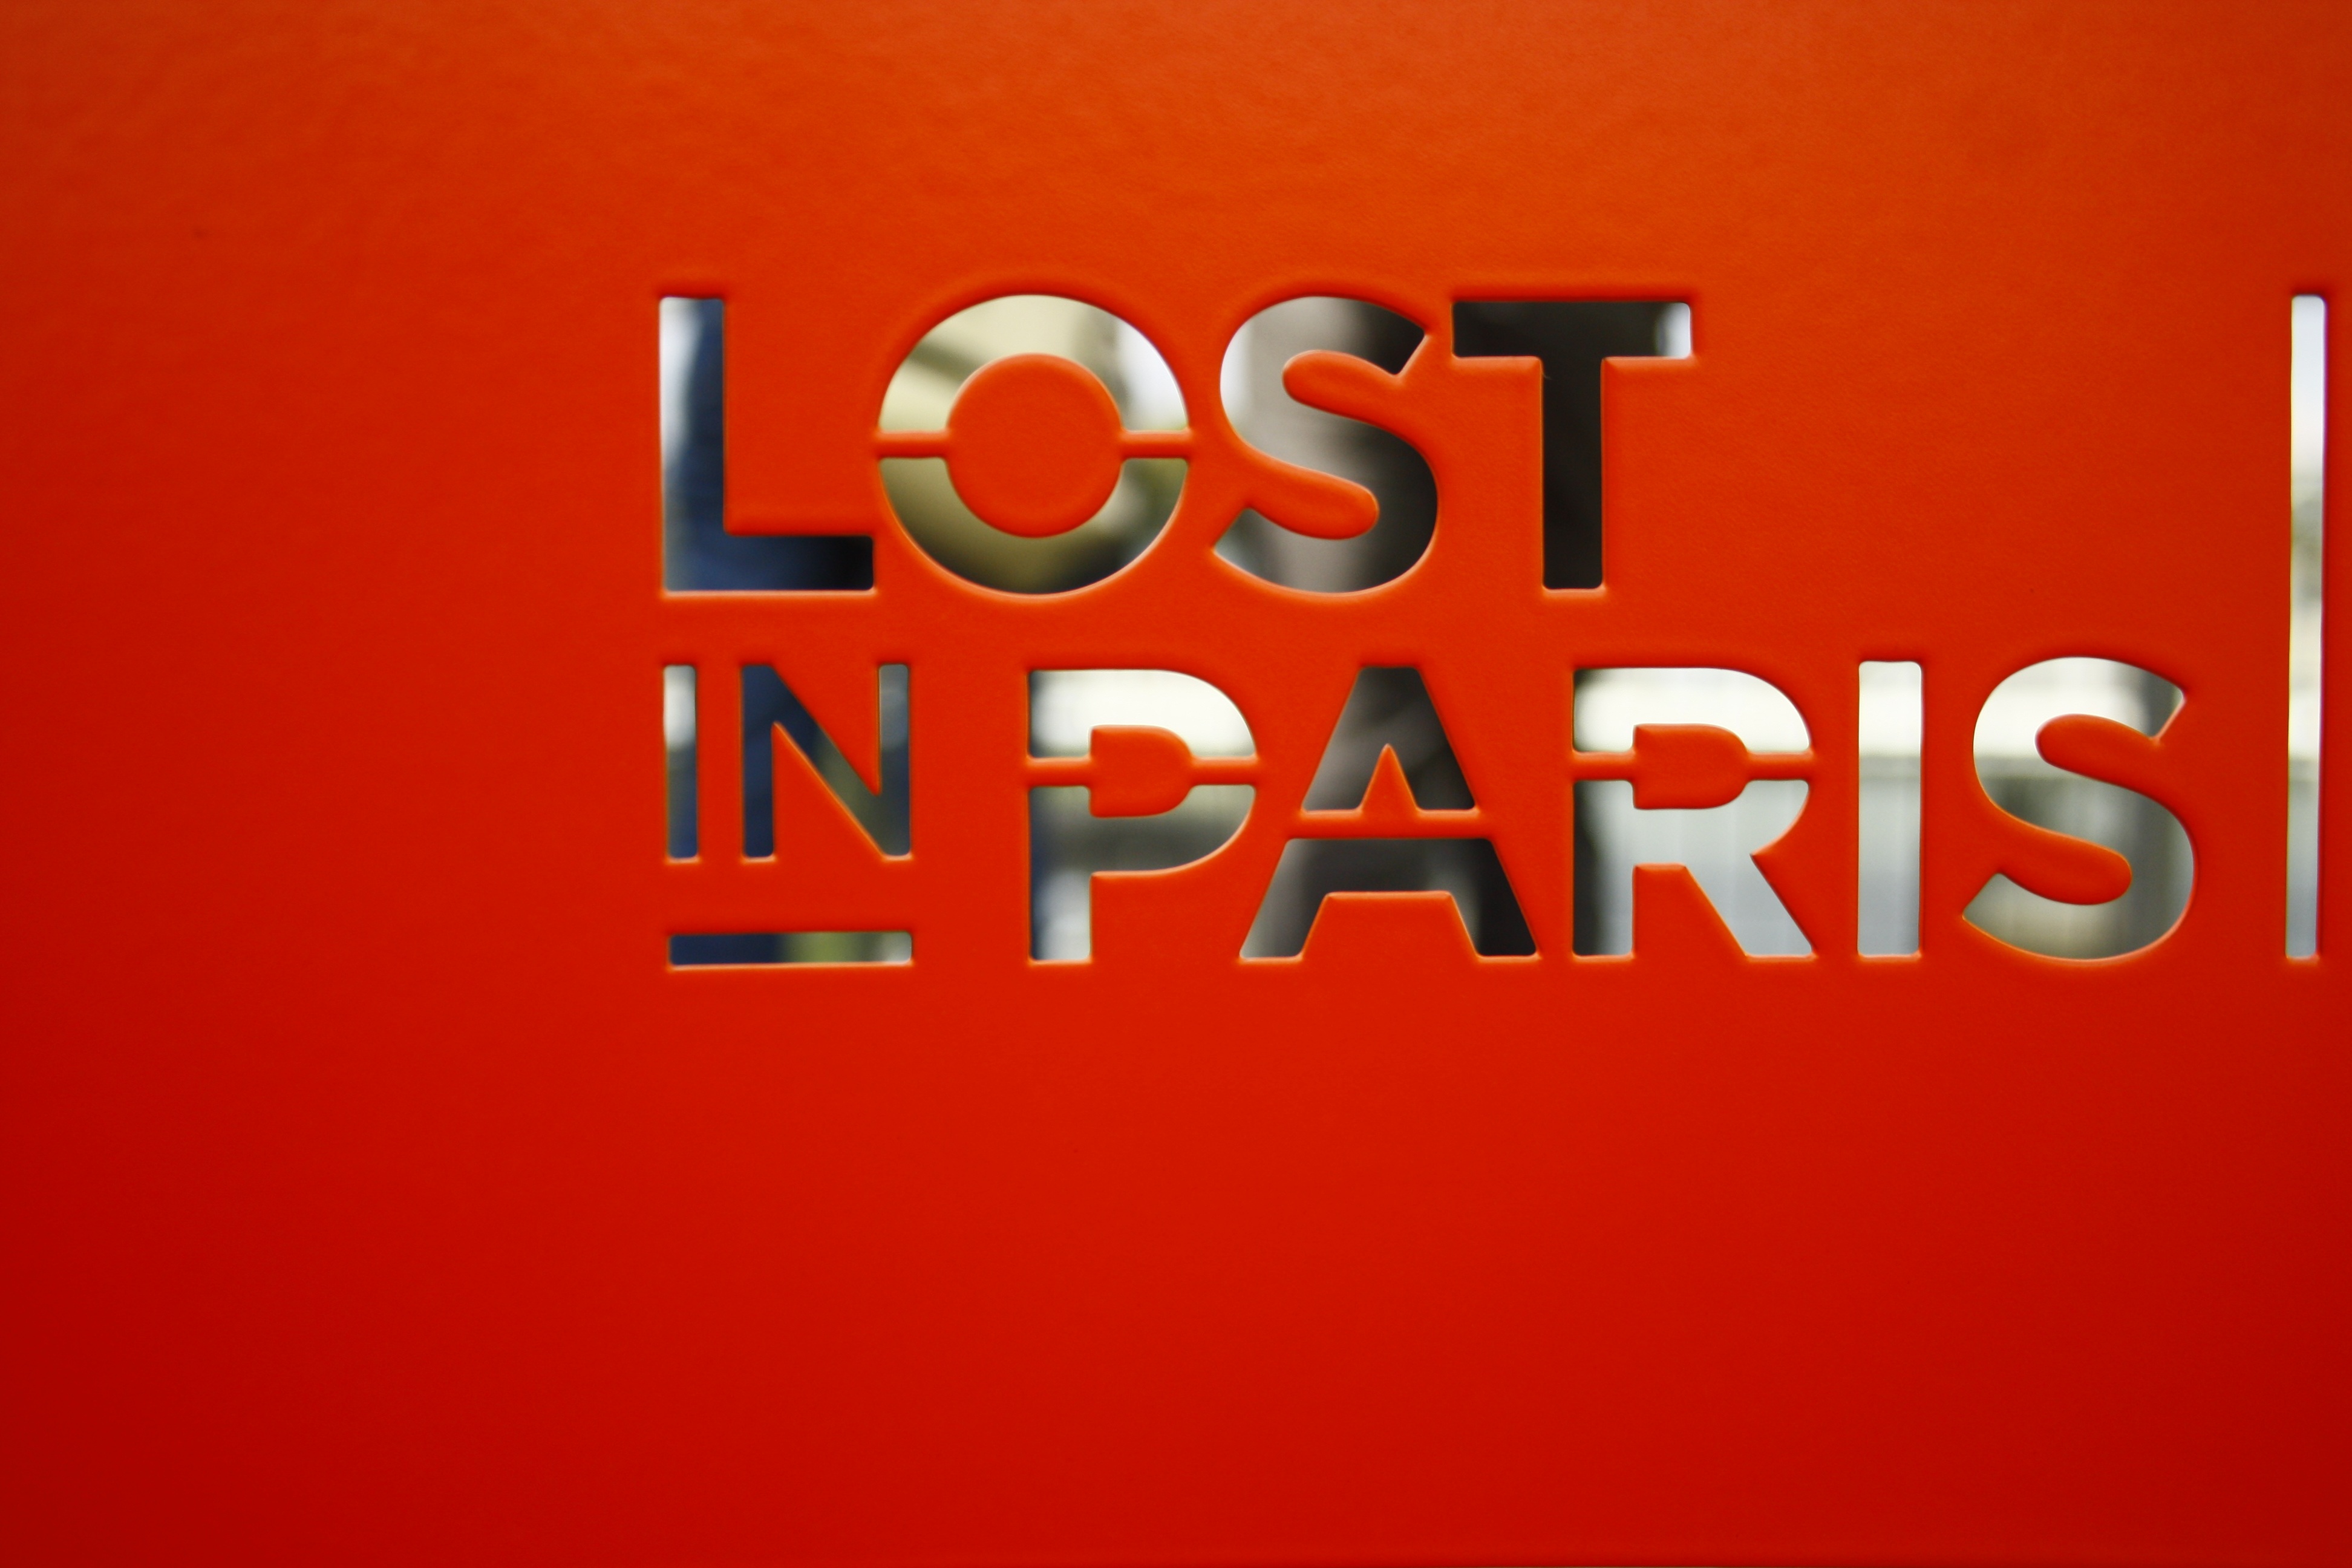
paris, brand, font, logo, text, loneliness, lost, experience, problem, stress, confused, worried